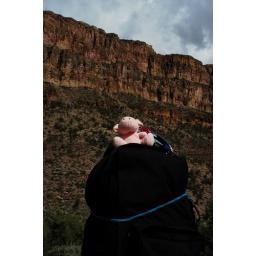
my pig in the canyon